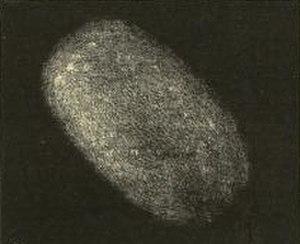
5D/Brorsen est une comète périodique découverte le 26 février 1846, par l'astronome danois Theodor Brorsen.